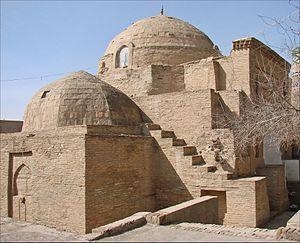
Khiva est une ville d'Ouzbékistan, située au nord-ouest de ce pays dans une oasis à 469 kilomètres de Boukhara. Son ancien nom, Khwarezm, est celui de la région historique dont elle fut la capitale.